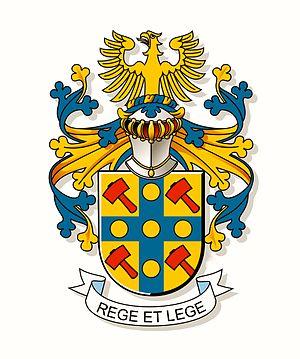
d'or, à la croix d'azur, chargée de cinq besants d'or, et accompagnée de quatre maillets de gueules. │ L'écu surmonté d'un heaume d'argent, grillé, colleté et liseré d'or, doublé et attaché de gueules, aux bourrelet et lambrequins d'or et d'azur. Cimier: une aigle éployée d'or issante. Devise: 'Rege et lege.